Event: Nepal Earthquake
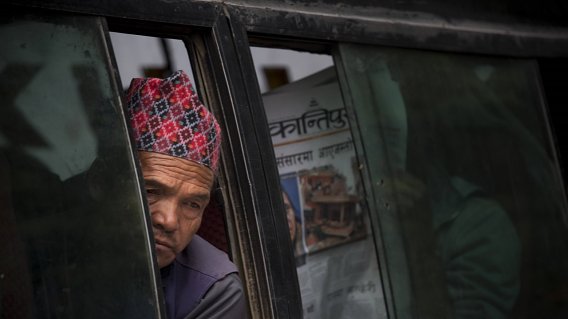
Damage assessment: no_damage